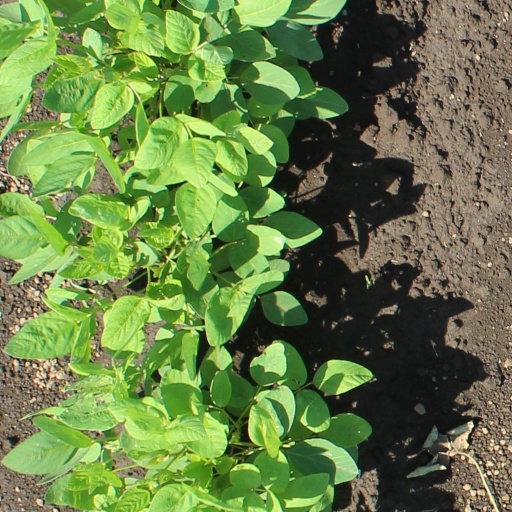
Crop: soybean